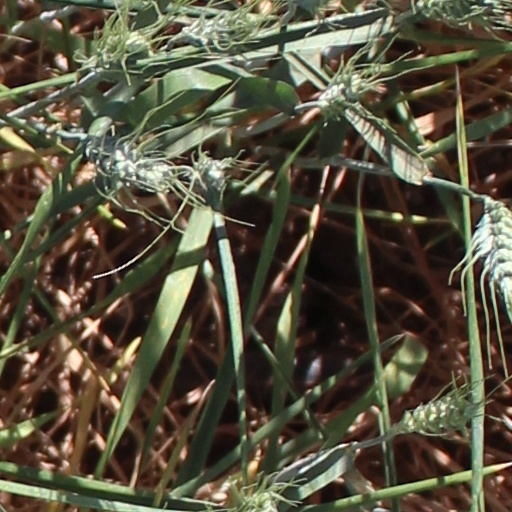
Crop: wheat